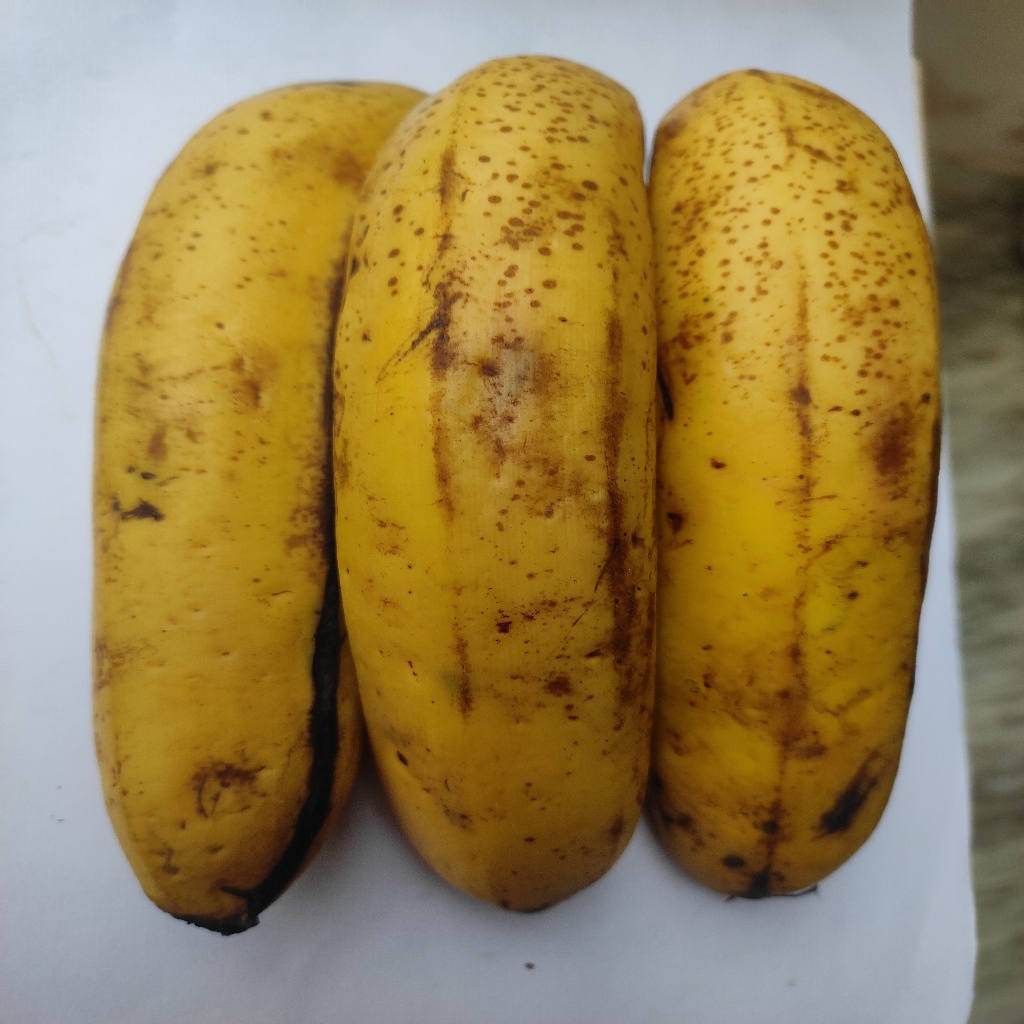
Crop: banana
Quality class: Class_B